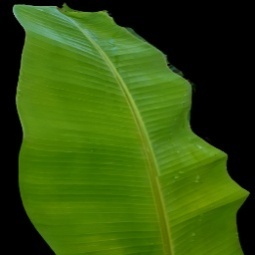
Label: Healthy